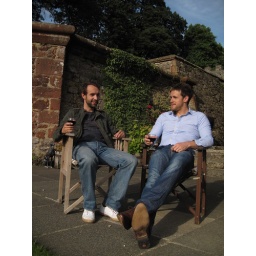
The boys chillin' over a glass of vino